Chai Kek

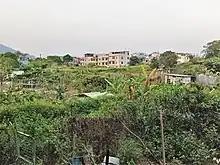
Distant view of Chai Kek, viewed from Ng Tung Chai, in the south.

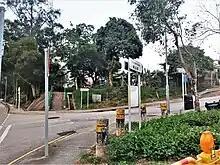
Intersection of and Chai Kek Road, leading to Chai Kek.

Chai Kek is a village in Lam Tsuen, Tai Po District, Hong Kong.